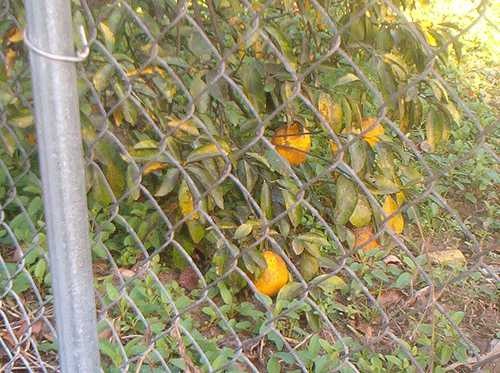
Label: Orange